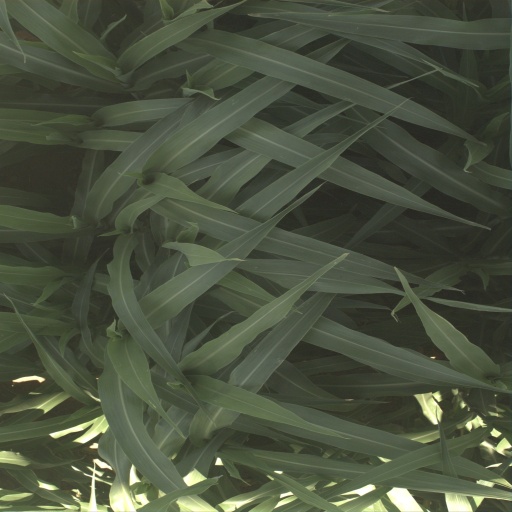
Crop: sorghum